Oregon Ducks track and field

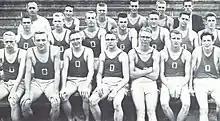
The 1957 freshman track and field team; Phil Knight is seated at the very left in the front row.

Another one of Bowerman's pupils, Phil Knight, partnered with Bowerman and revolutionized the sport with the formation of the shoe company giant, Nike. Knight graduated from the University of Oregon in 1959 and went on to Stanford University for graduate school. There, he developed the idea to import Japanese running shoes to the American market. After earning his MBA from Stanford, he returned to the University of Oregon where he and Bowerman struck a handshake deal in 1964, each with a $500 investment into a company called Blue Ribbon Sports to import Japanese running shoes. In the late 1960s, Bowerman's pursuit of lighter shoes for his athletes led him to develop a sole by pouring rubber into his wife's waffle iron, inventing the modern running shoe. After Knight decided to rename the company Nike and develop its own shoes, Bowerman's invention became the prototype for the company. The shoe made its debut in the 1972 Olympic Trials at Hayward Field with Steve Prefontaine as one of the early endorsers. Although Bowerman retired from coaching in 1972, he remained on Nike's board until 1999. In that time, Nike exploded into a multibillion-dollar company.